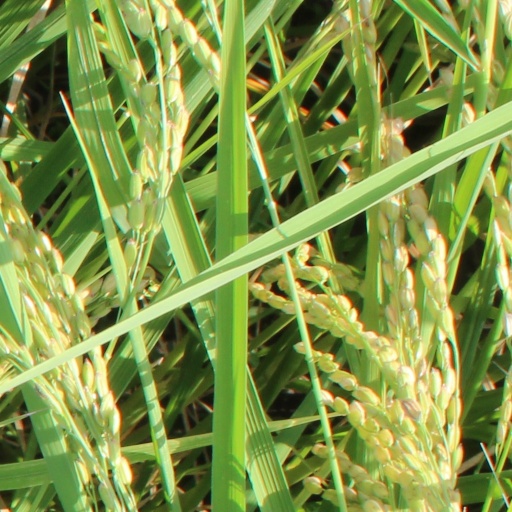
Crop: rice